Nakhon Pathom province

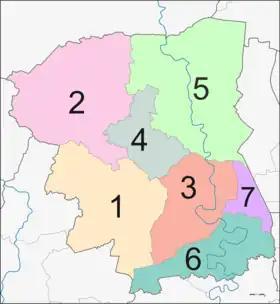
Map of Nakhon Pathom province with districts

The province is divided into seven districts ("amphoes"). The districts are further subdivided into 106 subdistricts ("tambons") and 904 villages ("mubans").